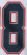
Number: 8